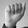
ASL letter: A